Christian Vande Velde

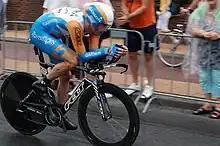
Vande Velde at the 2010 Tour de France

Vande Velde crashed out of the 2010 Giro d'Italia on the third stage with a suspected clavicle break. Coincidentally, in 2009 he was forced out of the Giro after a crash, also on stage three. Vande Velde withdrew from the 2010 Tour de France upon completing the second stage, with two broken ribs. The crash was caused by oil leaking from a fallen television motorcycle.